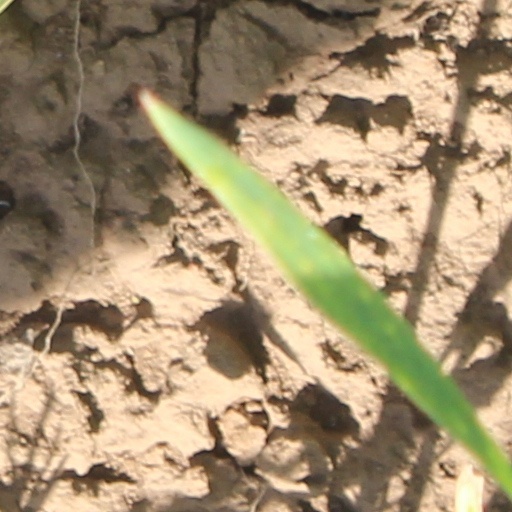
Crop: wheat